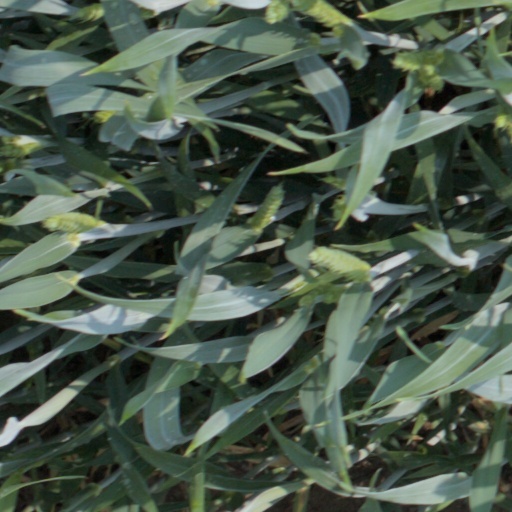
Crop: wheat